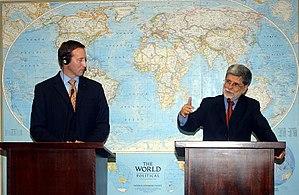
Peter Gordon MacKay, né le 27 septembre 1965 à New Glasgow en Nouvelle-Écosse, est un homme politique canadien. Ministre des Affaires étrangères entre 2006 et 2007, ministre de la Défense entre 2007 et 2013, il a été, entre le 15 juillet 2013 et le 2 août 2015, ministre de la Justice et Procureur général du Canada.